Dug Days

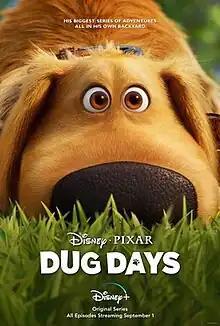
Official release poster

Dug Days (also known as Up: Dug Days) is an American animated series of shorts created, written, and directed by Bob Peterson and produced by Pixar Animation Studios initially for Disney+. The series is set immediately after the 2009 film "Up", following its main characters, dog Dug, voiced by Peterson, and his owner, 78-year-old Carl Fredricksen, voiced by Ed Asner in one of his last performances before his death.